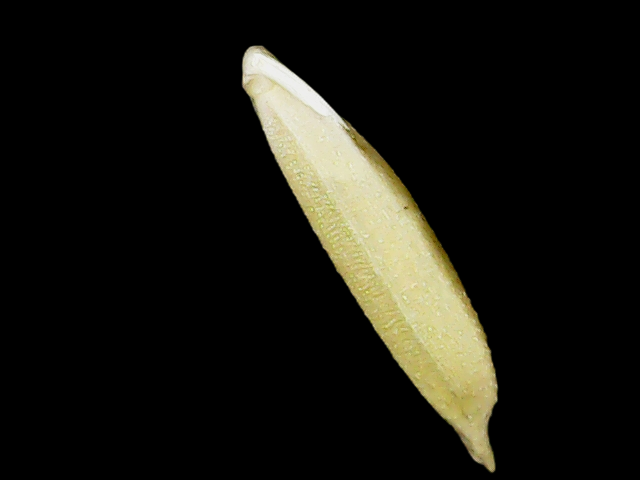
Rice variety: Binadhan25